Steuben Glass Works

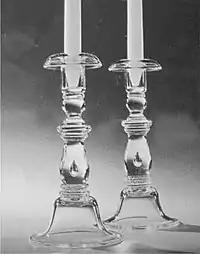
An example of Steuben Glass design during the Houghton era is the Balustrade Candlestick set, which mimics a classical balustrade. Of special note is the hallmark of the perfectly formed tear drop air bubble suspended in the design.

Corning Glass Works appointed Arthur A. Houghton Jr. as President in 1933, and under his leadership Steuben changed artistic direction toward more modern forms. Using a newly formulated clear glass developed by Corning (referred to as 10M) which had a very high refraction index, Steuben designers developed beautiful, fluid designs. Pieces such as Gazelle Bowl, designed by Sidney Waugh incorporated Art Deco and modernist themes into glass.